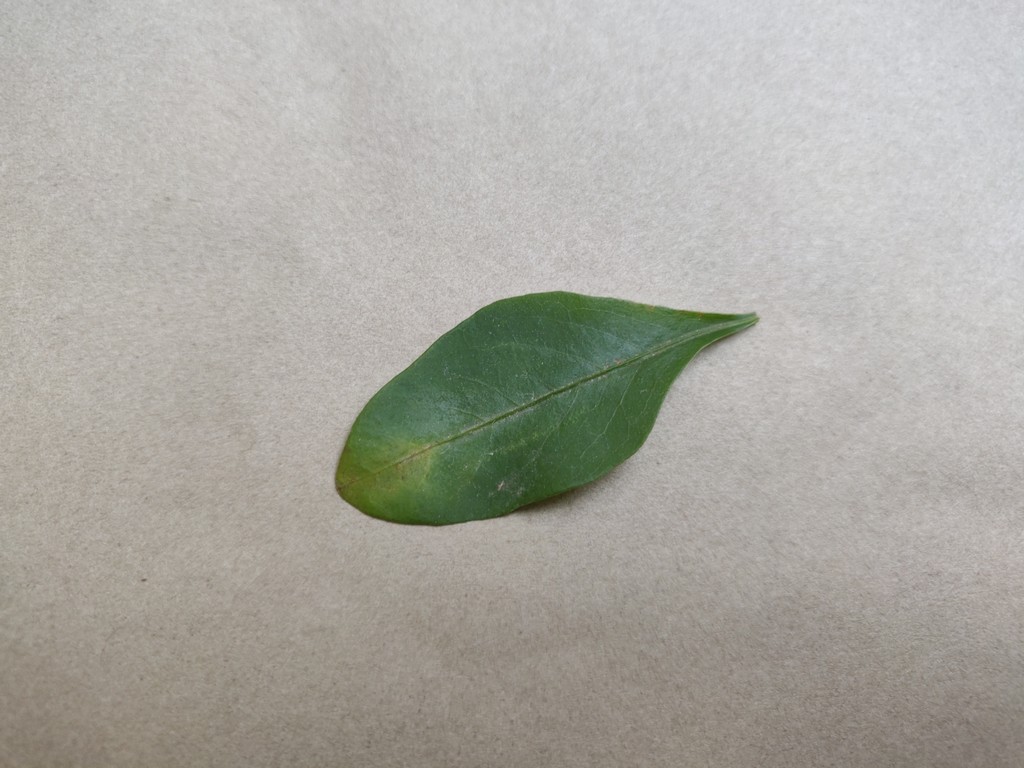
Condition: Unhealthy
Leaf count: single
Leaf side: front